Protein–lipid interaction

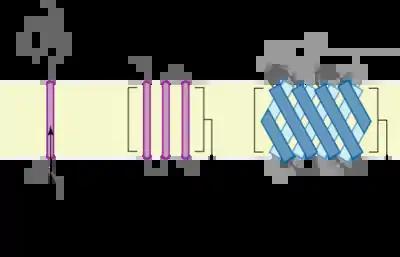
Schematic representation of the different types of interaction between polytopic membrane proteins and the cell membrane

Protein–lipid interaction is the influence of membrane proteins on the lipid physical state or vice versa.